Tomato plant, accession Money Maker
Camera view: bottom (45 deg); turntable rotation: 300 degrees
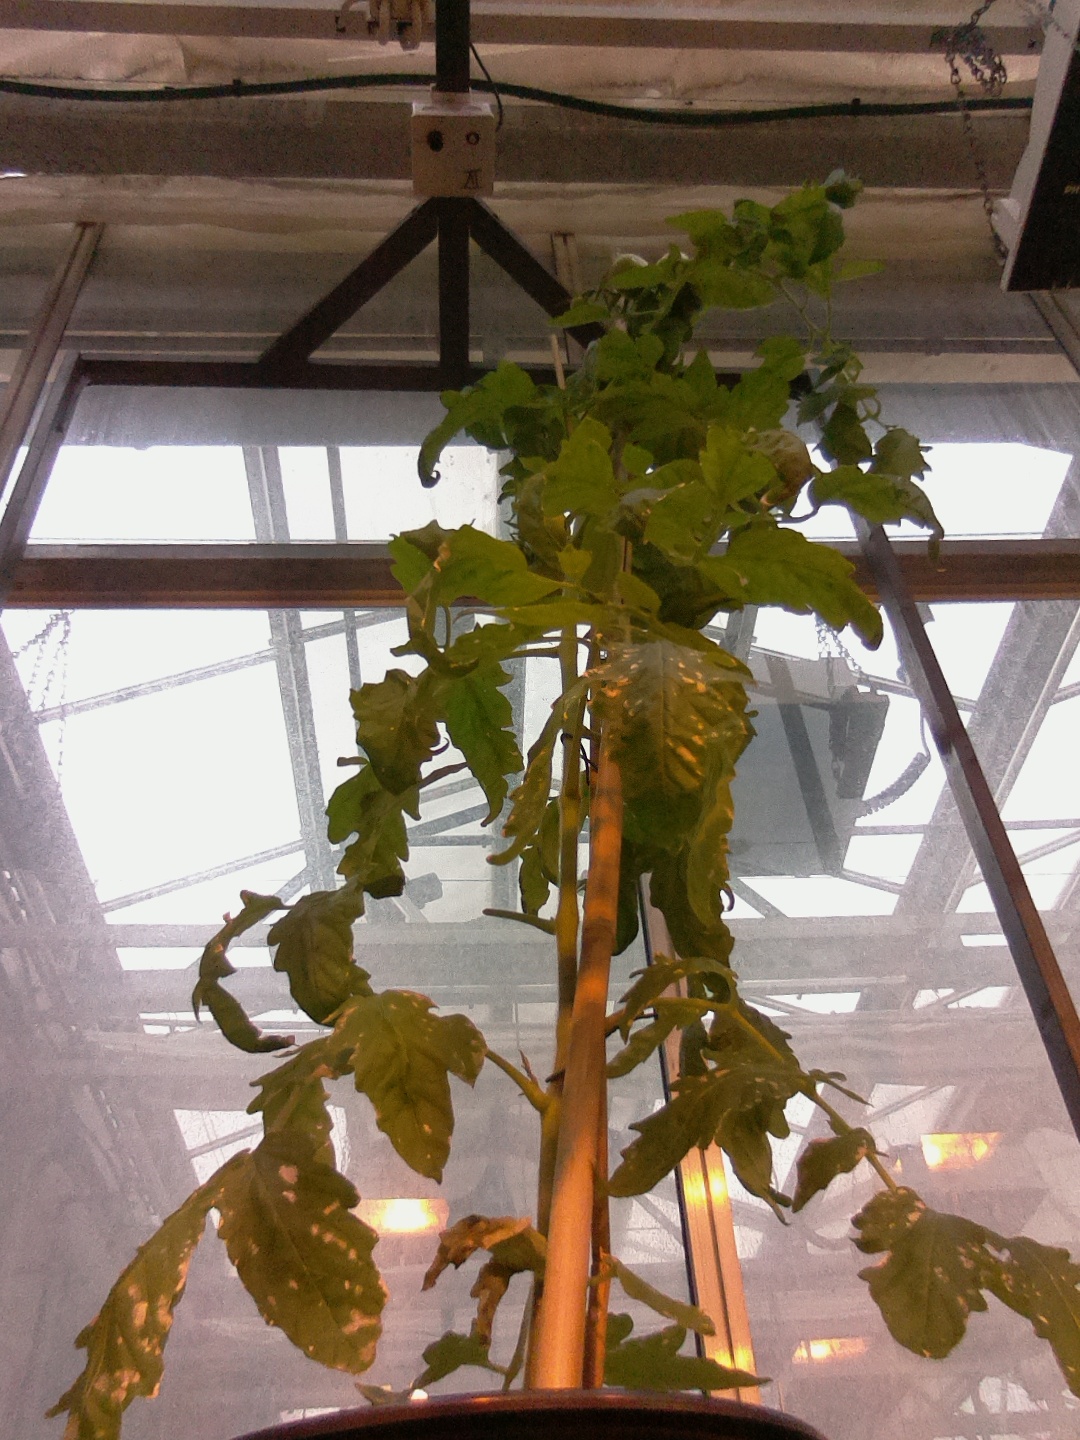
BBCH growth stage 74: 40%-50% of final fruit size